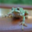
Label: frog